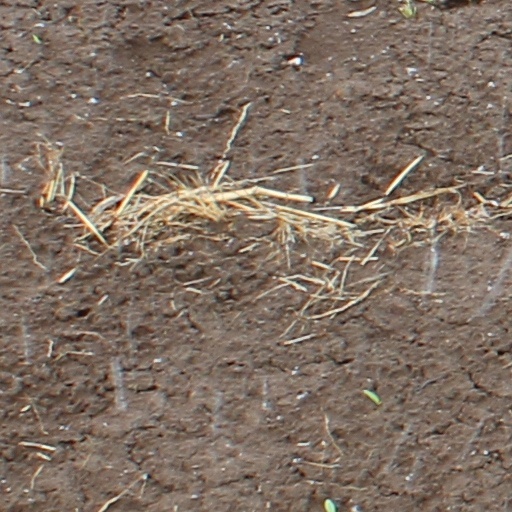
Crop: wheat